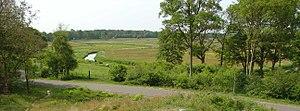
Le parc national Drentsche Aa est un parc national des Pays-Bas situé dans la province de Drenthe, à l'ouest de Hondsrug.